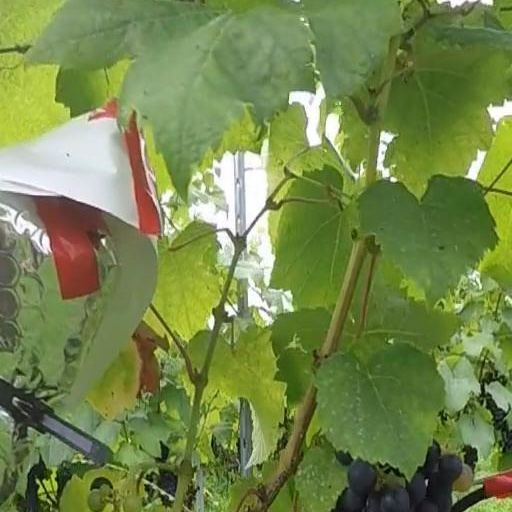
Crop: grape